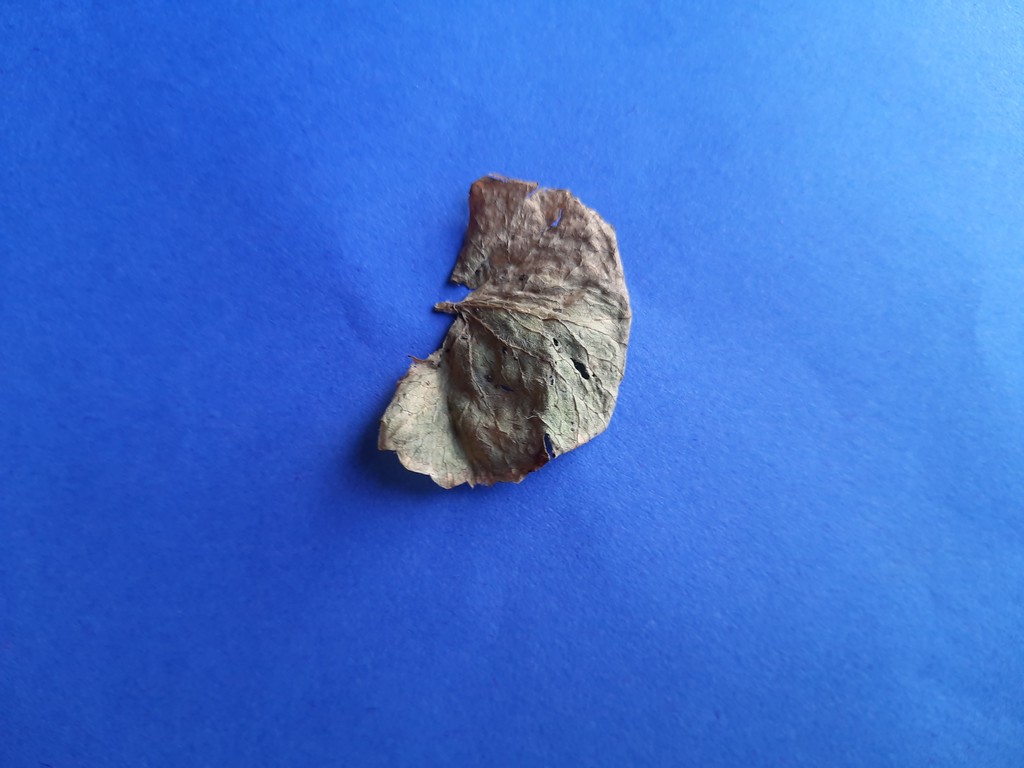
Label: Dried